Kali Bein

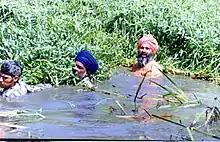
Cleaning of the Kali Bein

Kali Bein plays a key role in recharging the water table and in flood management in its watershed. It is also a key source of irrigation for the agricultural fields there. The Kanjli Wetland, a Ramsar site (a wetland site designated of international importance under the Ramsar Convention), is supported by the Kali Bein. As a result of the Green Revolution, the use of industrial and agricultural chemicals and the exploitation of groundwater led to the drying up of the Kali Bein along parts of its course and the contamination of groundwater leading to diseases and the drying up of farmlands.